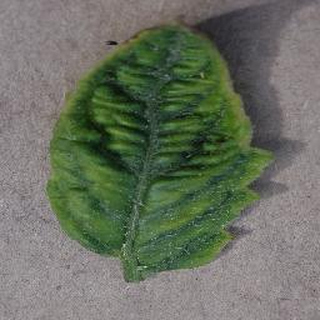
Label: tomato_yellow_leaf_curl_virus